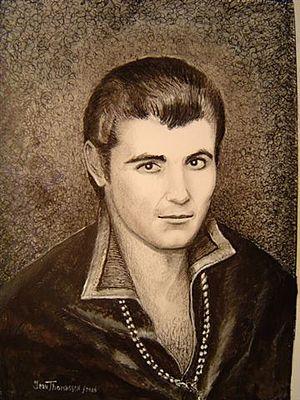
Vince Taylor, de son vrai nom Brian Maurice Holden, né le 14 juillet 1939 à Londres et mort le 27 août 1991 à Lutry, est un chanteur de rock britannique qui a fait l'essentiel de sa carrière en France. Très populaire dans les années 1960, il est l'auteur du titre Brand New Cadillac, qui sera repris par de nombreux groupes dont The Clash en 1979 sur leur album London Calling.
London Calling est le troisième album du groupe britannique The Clash, édité par CBS Records et sorti le 14 décembre 1979 au Royaume-Uni puis en janvier 1980 aux États-Unis sous le label Epic Records.